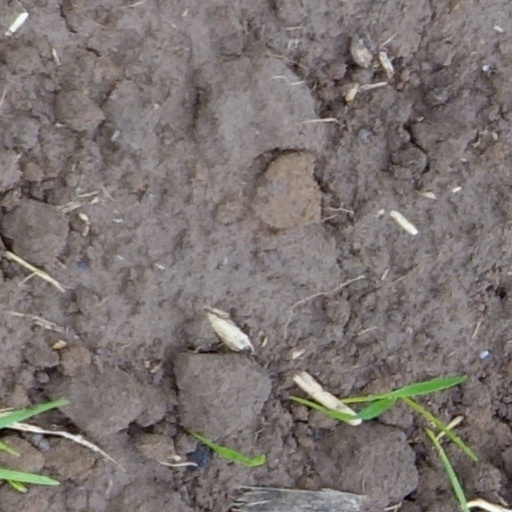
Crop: wheat